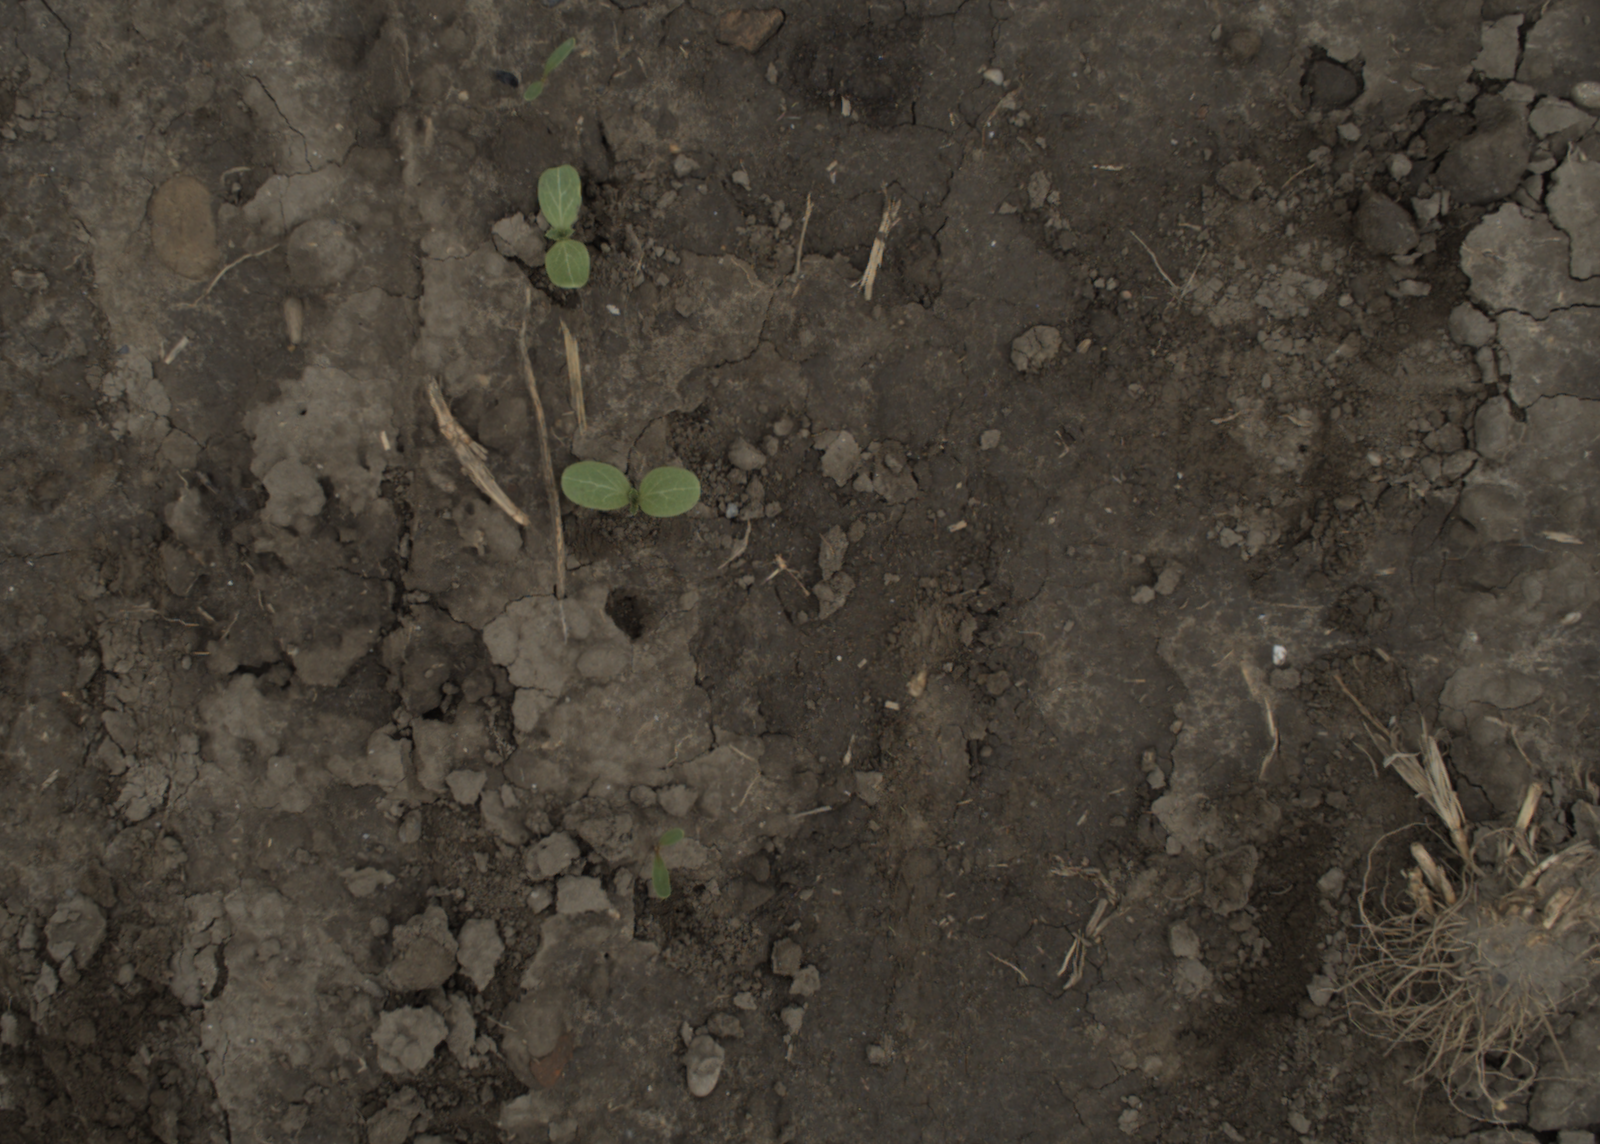
Capture date: 29.09.2021 13:50:23
Weather: cloudy
Wind: medium
Seeding date: 02.09.2021
Plant canopy height (mm): 954